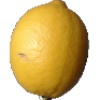
Label: lemon